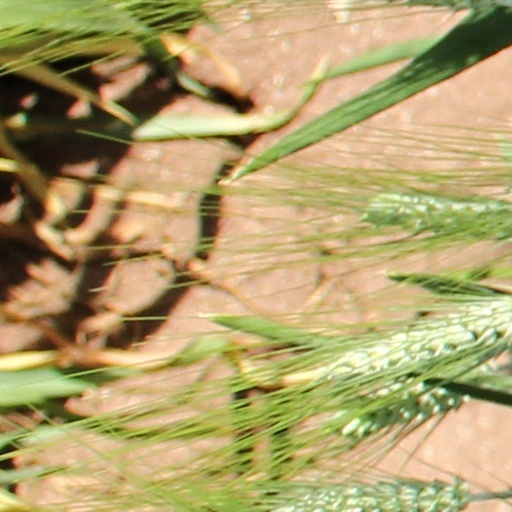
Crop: wheat